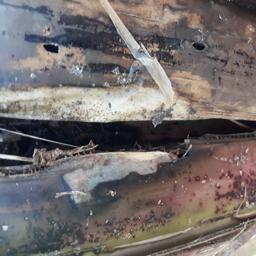
Label: PSEUDOSTEM WEEVIL